Antoine Favre

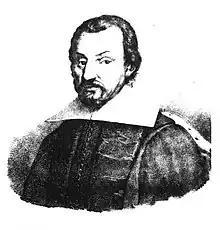
Antoine Favre

Antoine Favre, baron of Pérouges (5 October 1557 – 1624) was a nobleman and jurist from Savoy.